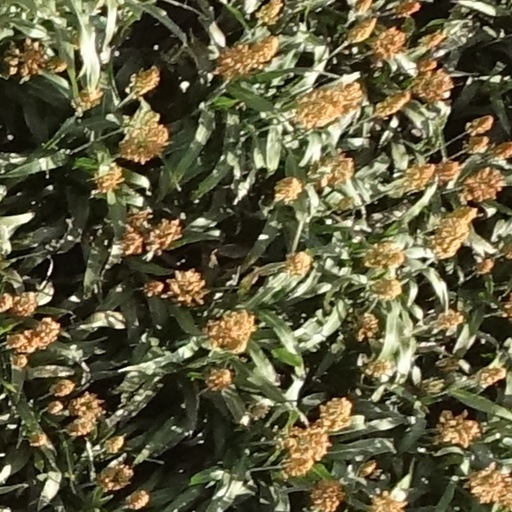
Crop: sorghum